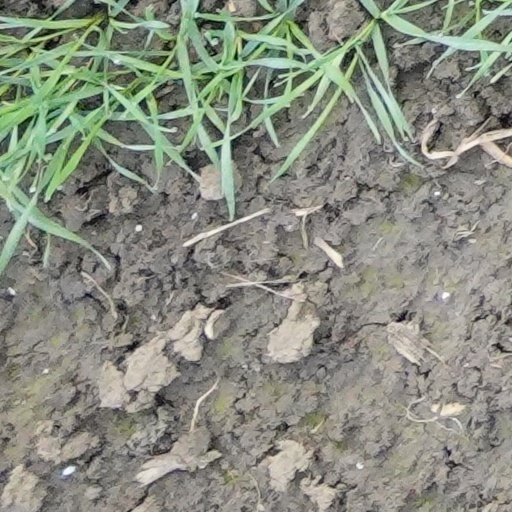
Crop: wheat